Edwin Pugh

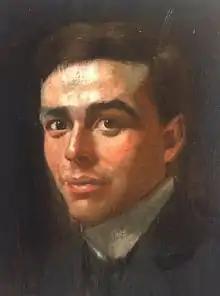
Portrait of Edwin Pugh

Edwin William Pugh (1874 - 5 February 1930) was an English writer. He published 33 books, primarily novels and short story collections, and focused on working-class "cockney school" storylines.